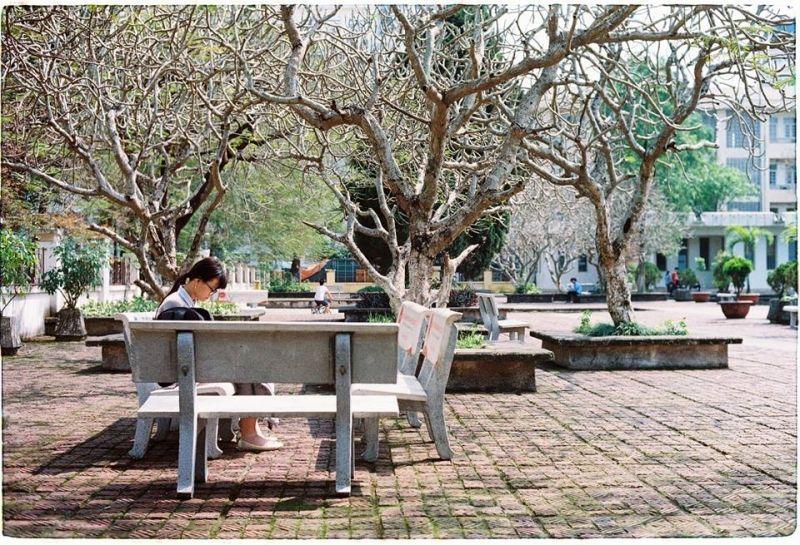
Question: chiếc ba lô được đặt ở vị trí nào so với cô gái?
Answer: được đặt bên phải cô gái